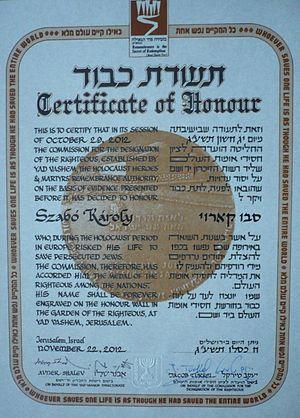
Károly Szabó était de 1944 à 1945 employé à l'ambassade de Suède à Budapest. Désireux d'aider Raoul Wallenberg, il a joué un rôle important en le mettant en contact avec les représentants de la police hongroise et d'autres fonctionnaires. En 1953 il a été arrêté à Budapest sans procédure légale dans le cadre d'un procès secret contre des assassins imaginaires de Raoul Wallenberg.